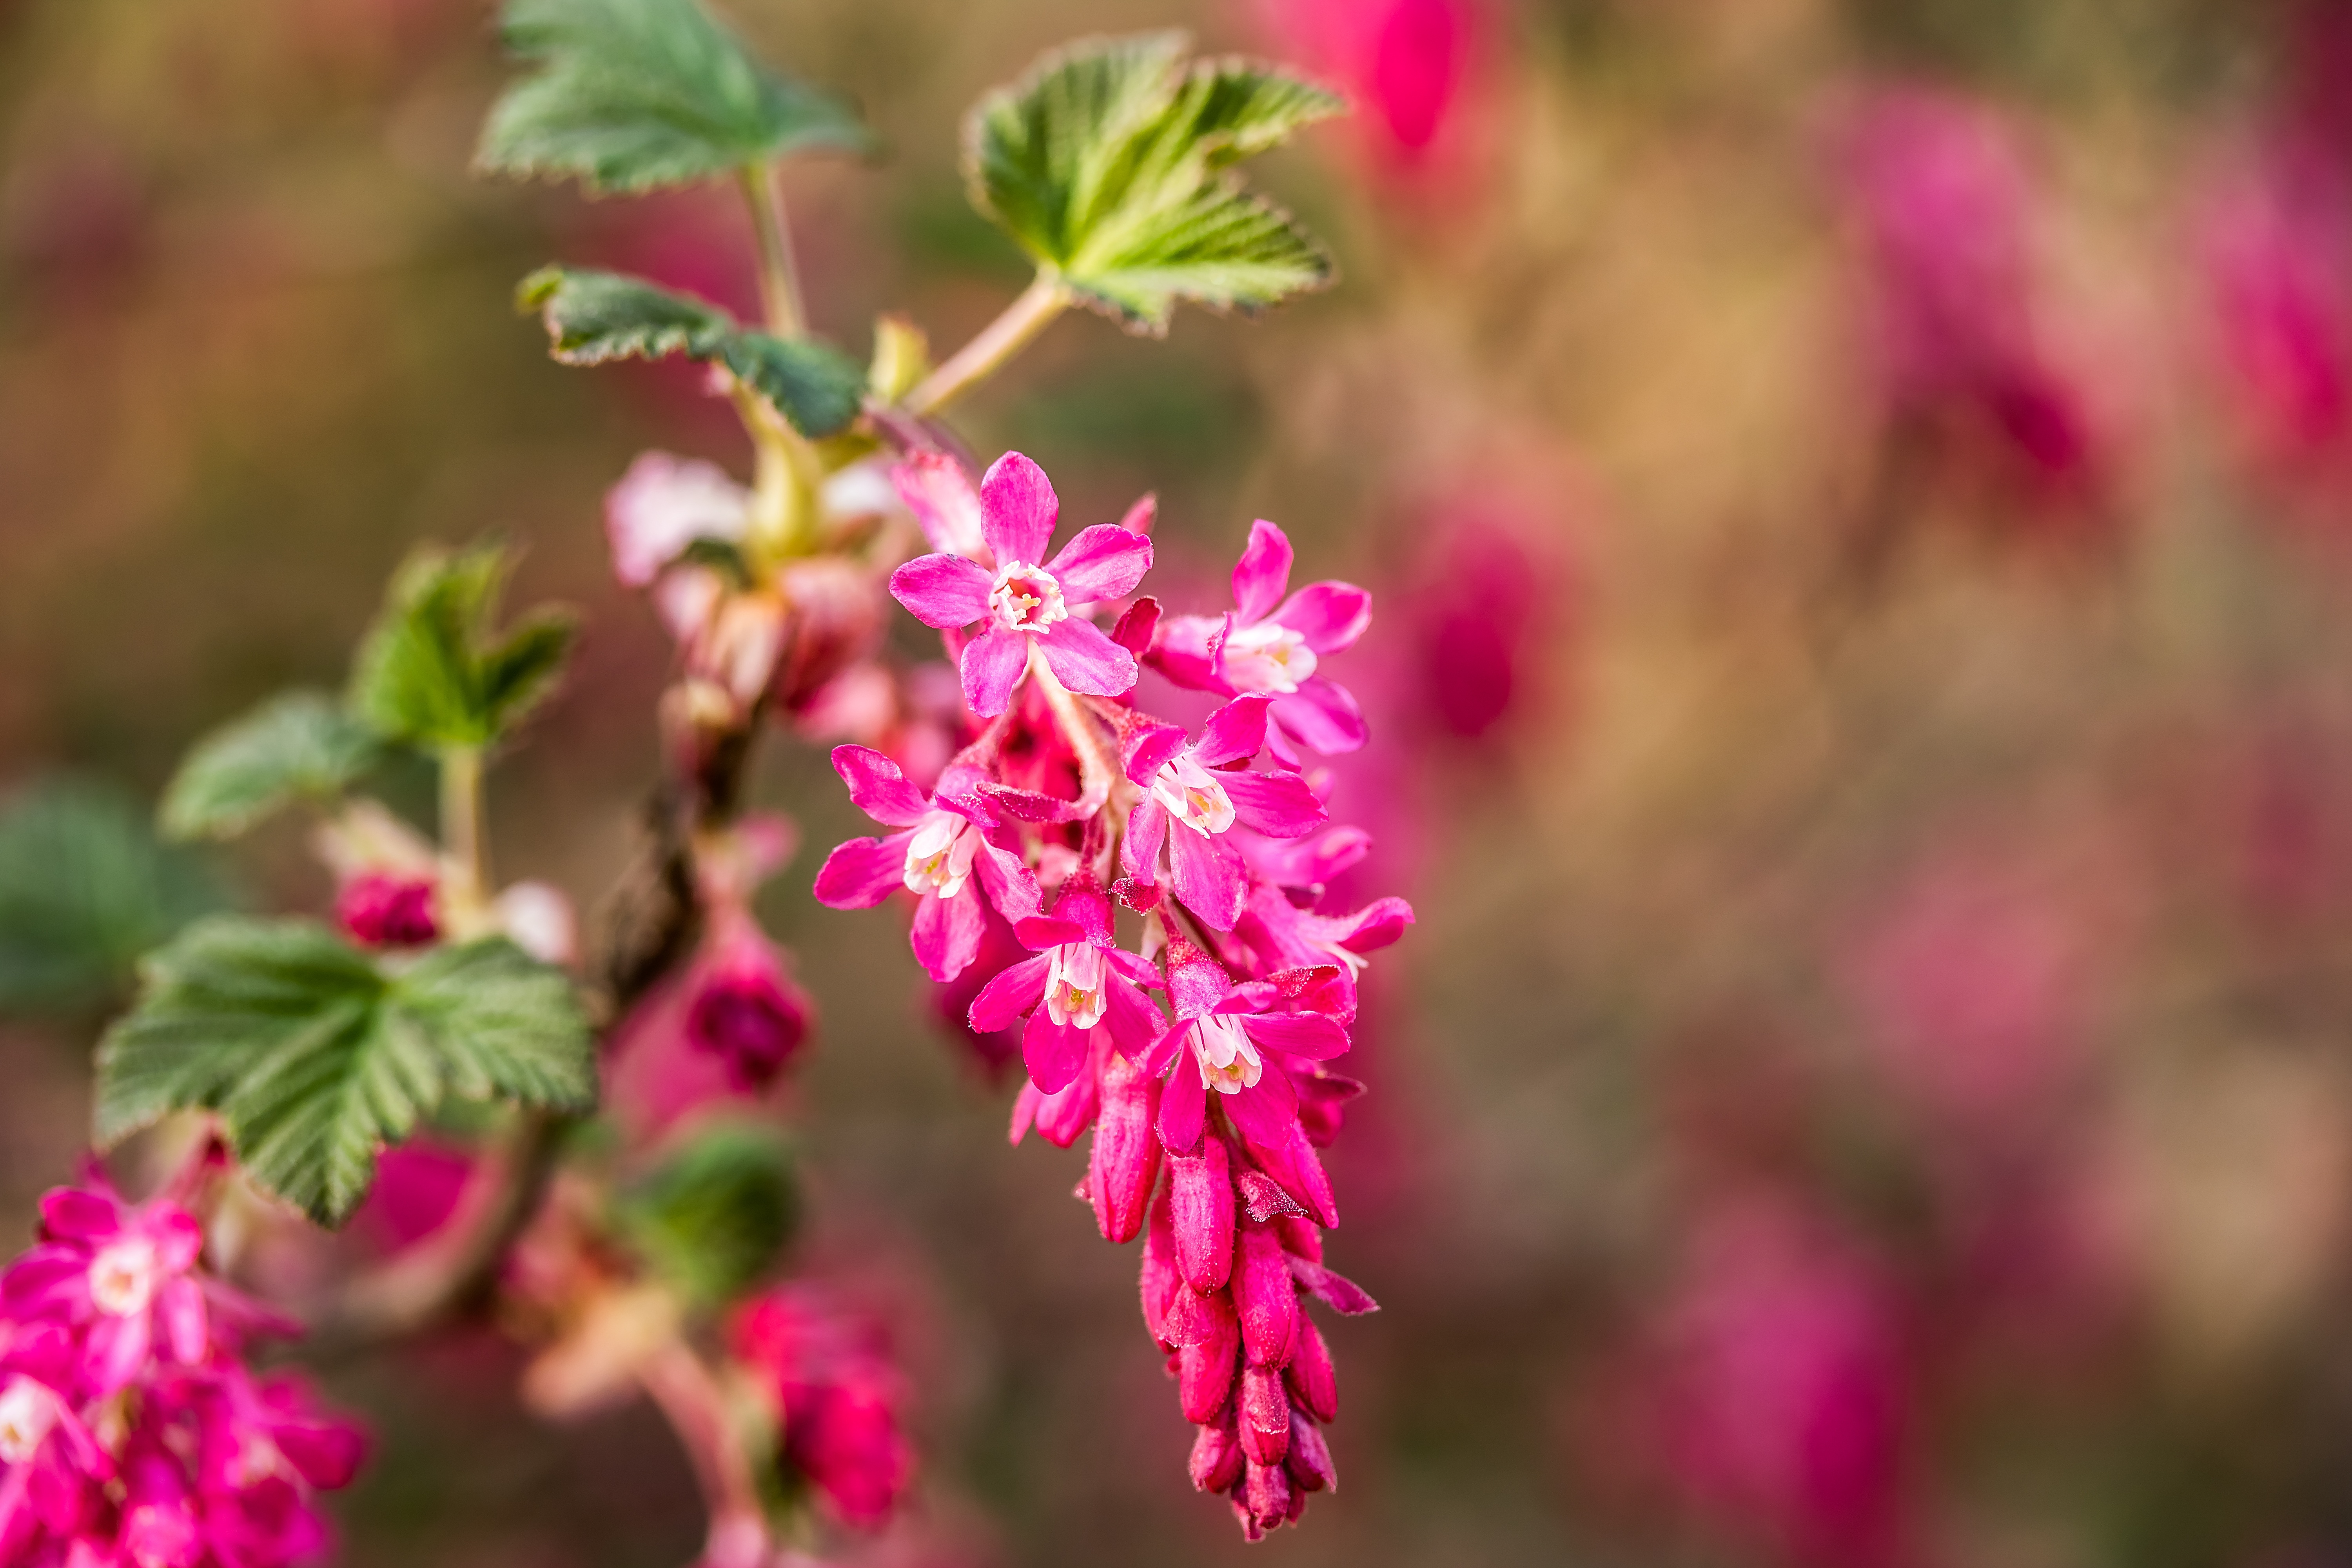
nature, blossom, plant, leaf, flower, petal, bloom, red, herb, botany, pink, flora, wildflower, close up, shrub, macro photography, flowering plant, currants, flower grape, gooseberry greenhouse, annual plant, land plant, grossulariaceae, blood currant, ribes sanguineum, corpuscle